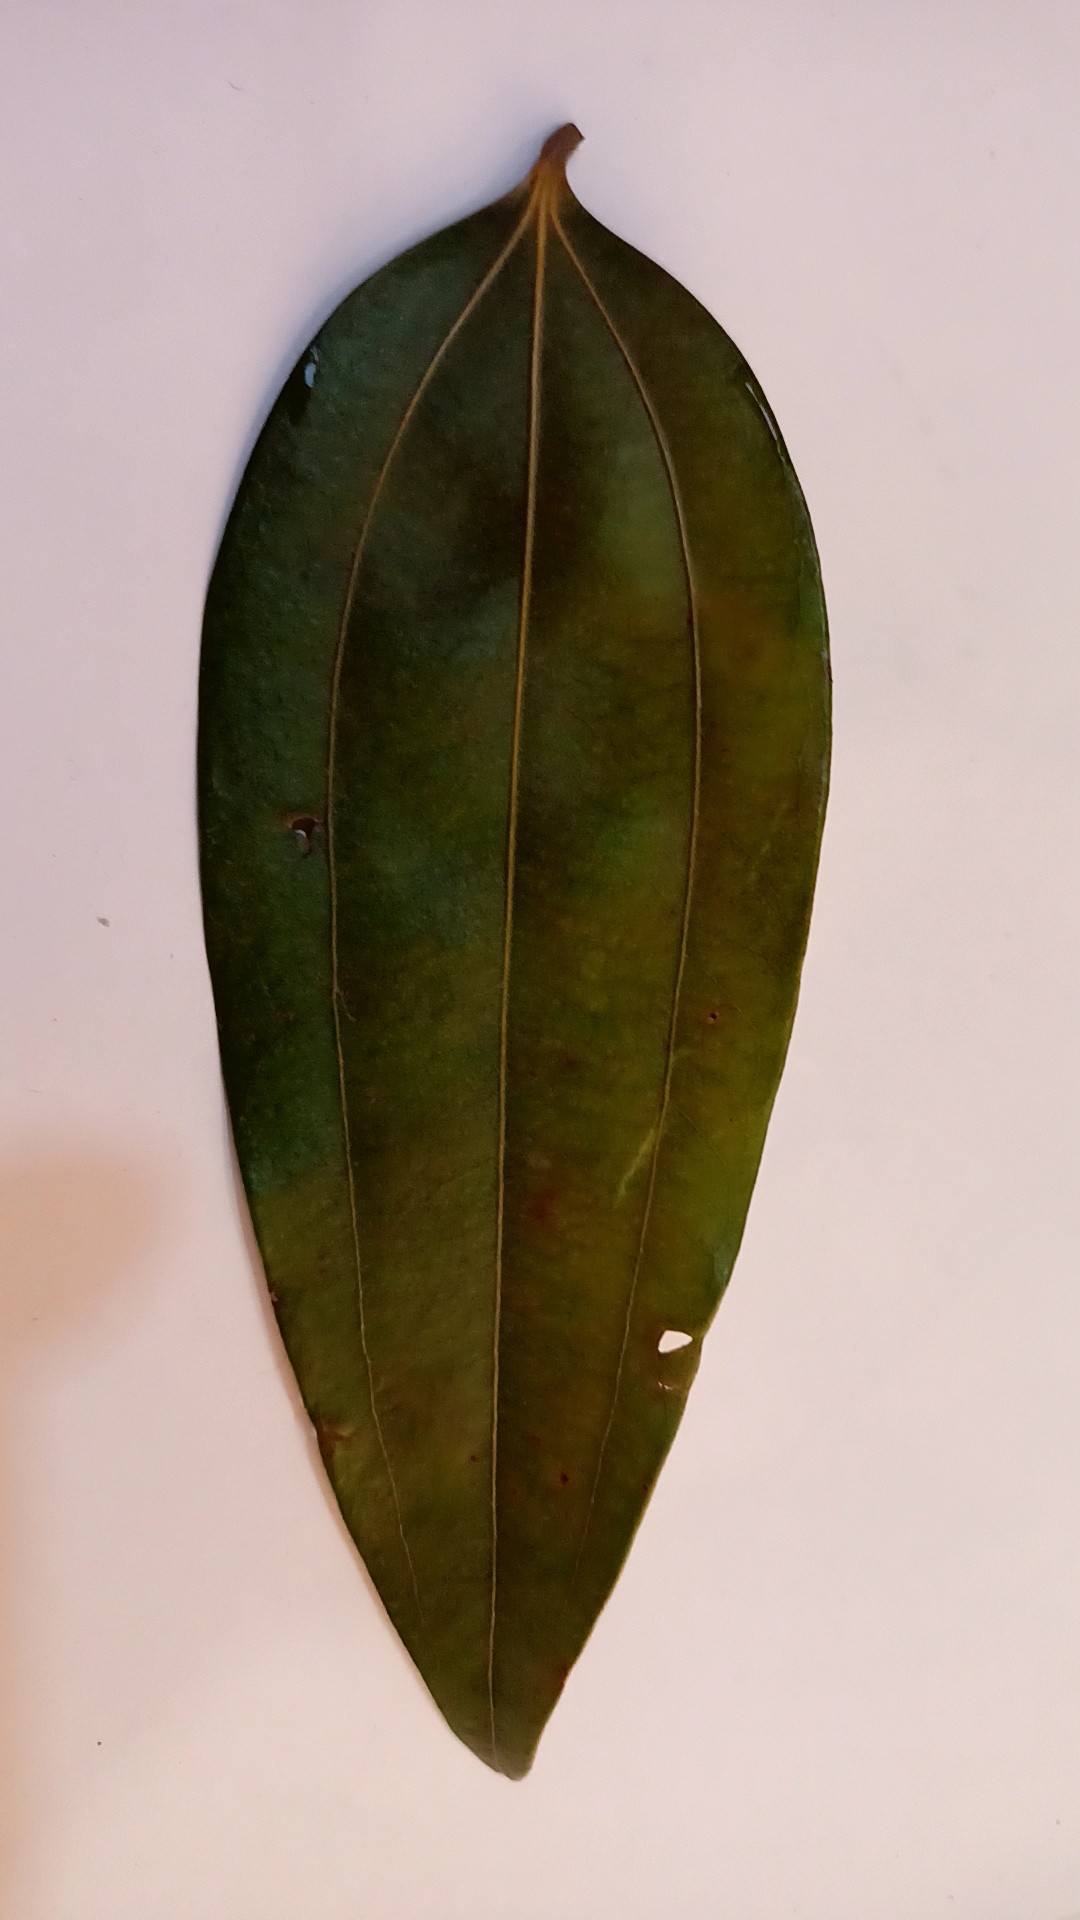
Label: Disease